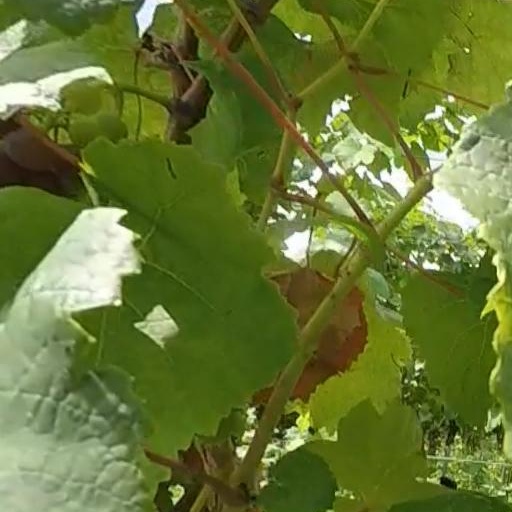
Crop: grape